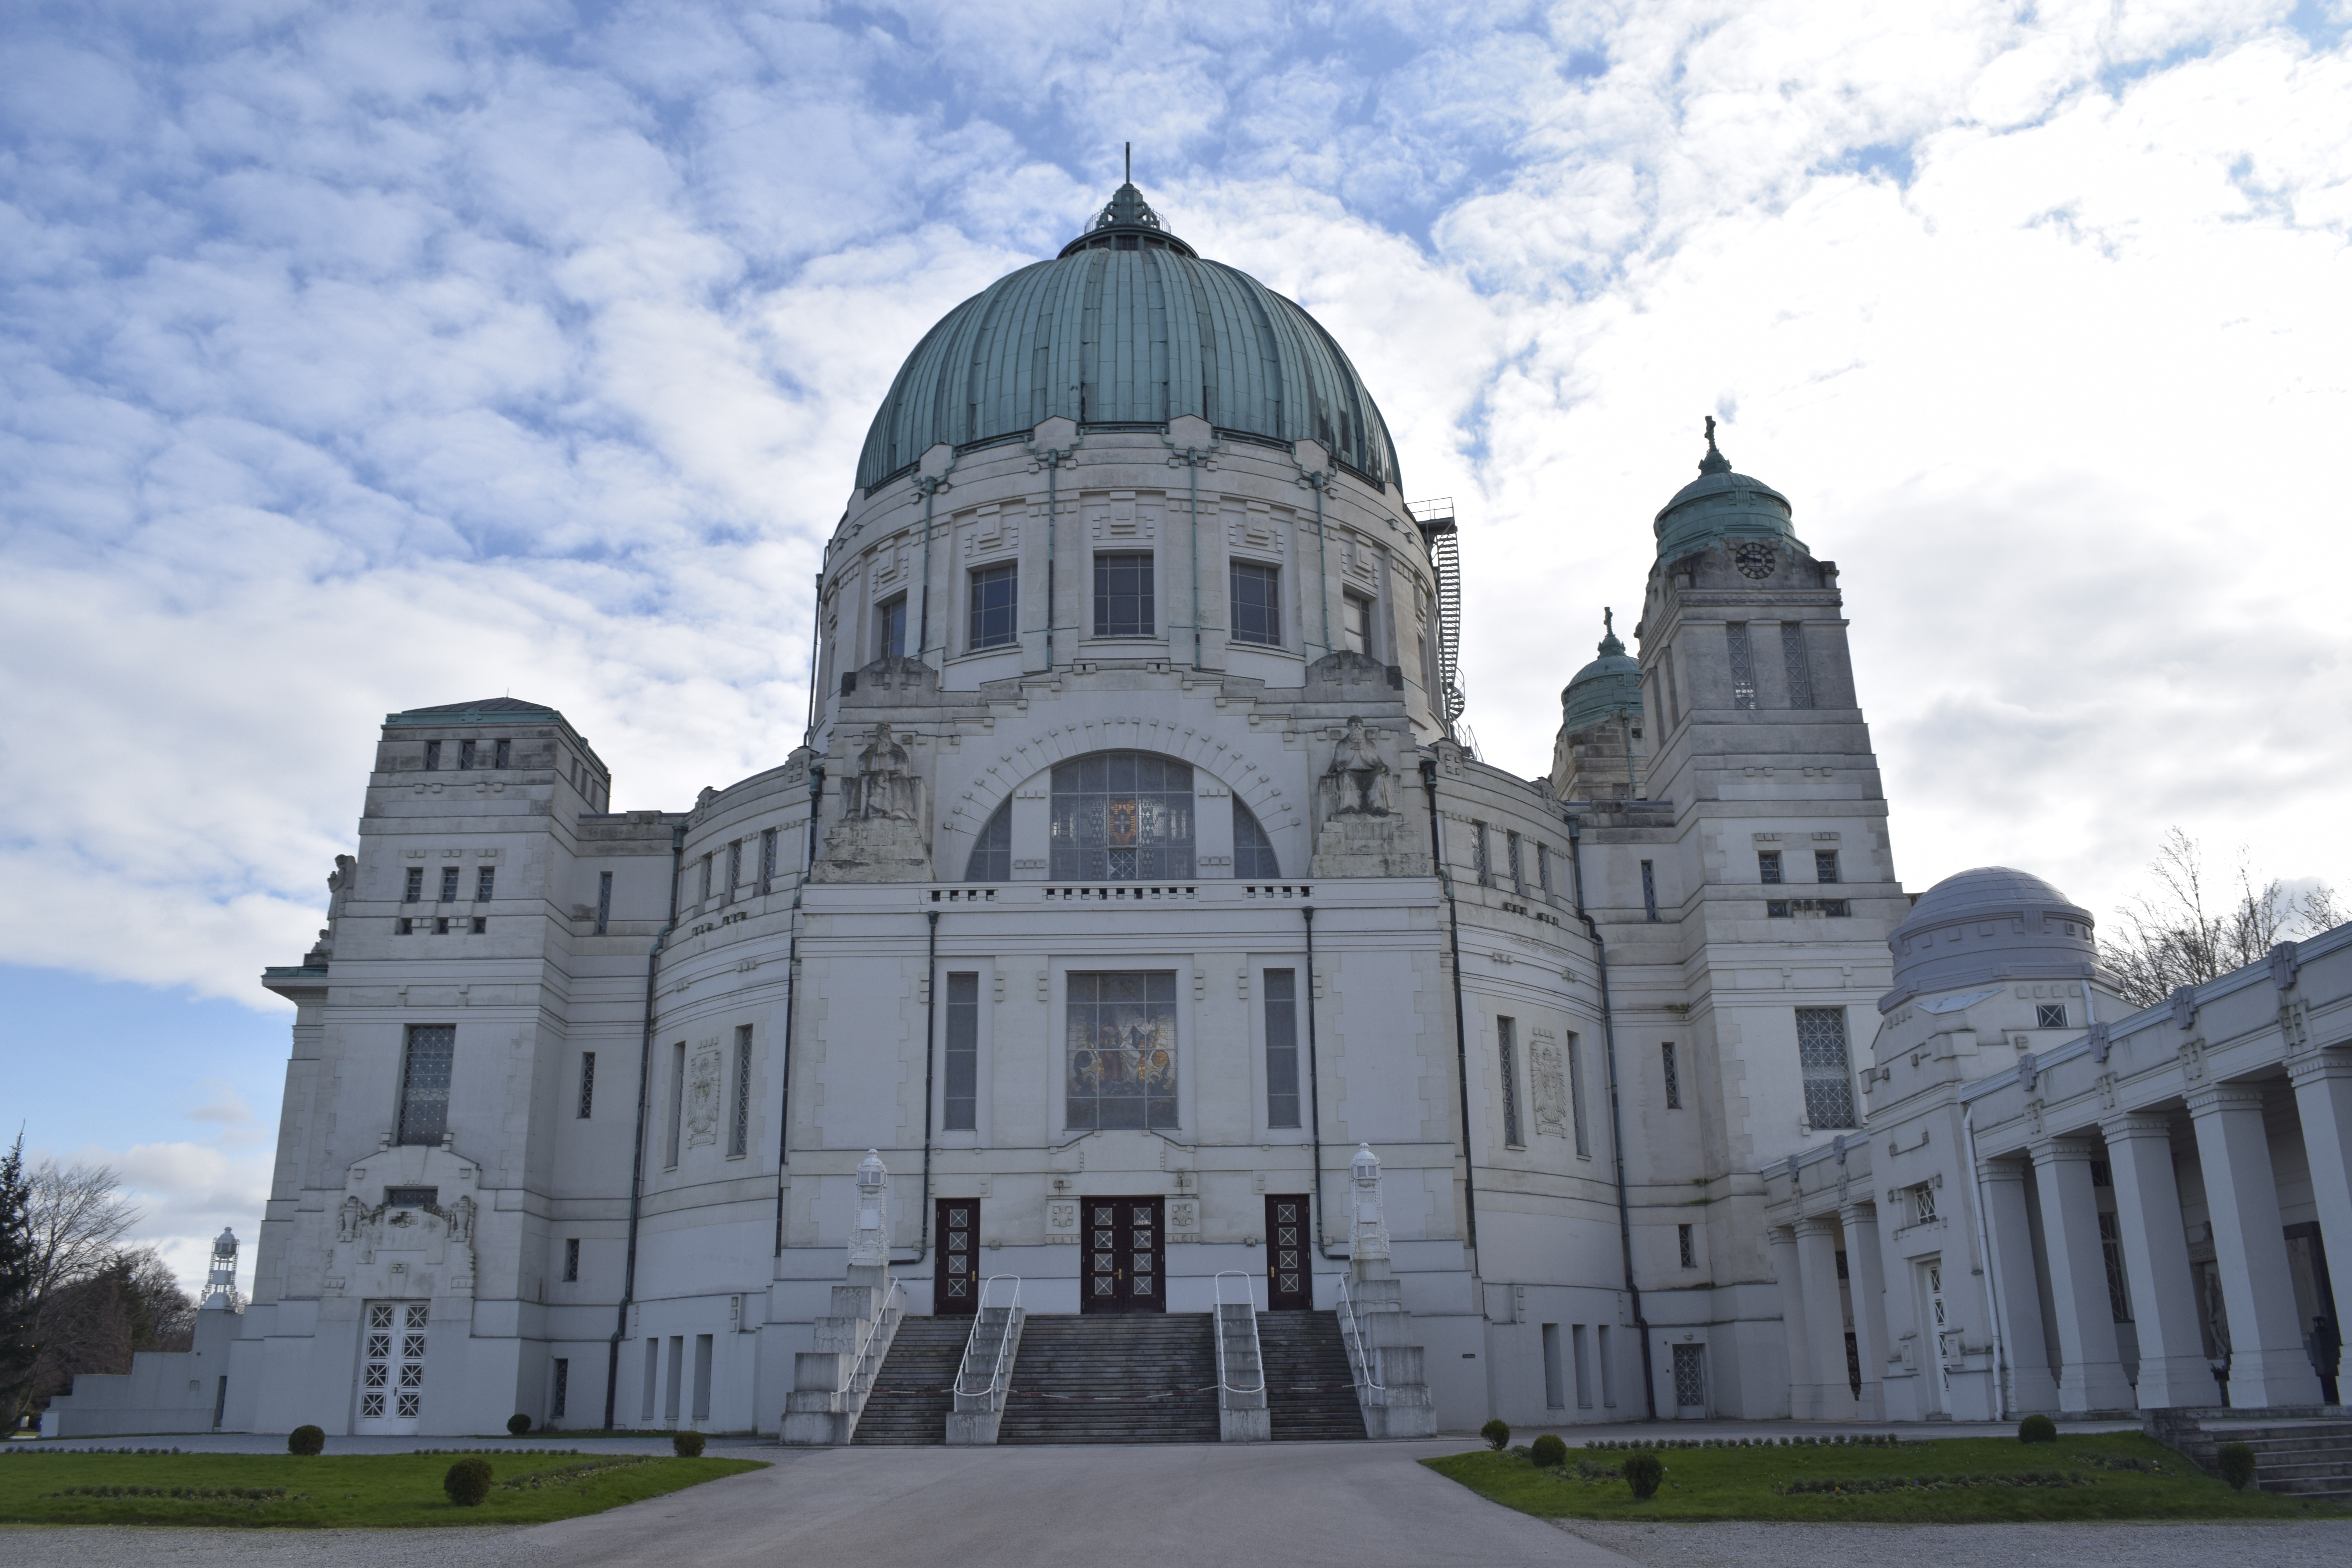
light, architecture, perspective, building, chateau, stone, monument, facade, blue, church, cathedral, old building, place of worship, background image, medieval architecture, clouds, vienna, monastery, landscapes, wallpaper, beauty, views, soledad, historic site